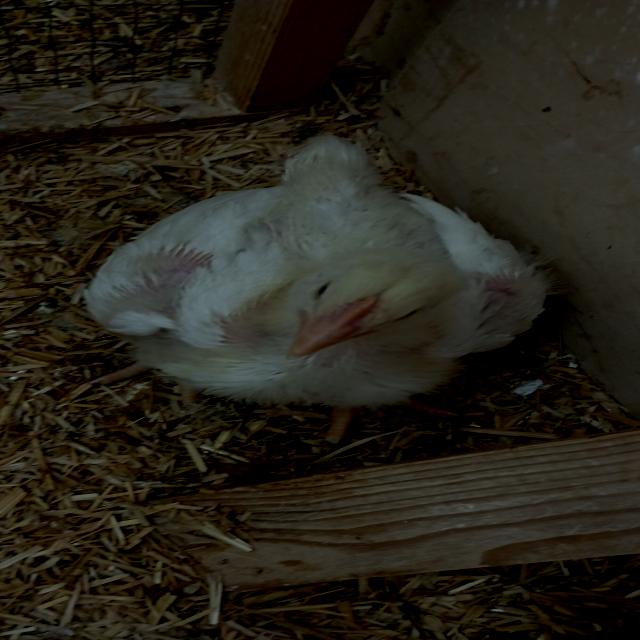
Weight: 638 g